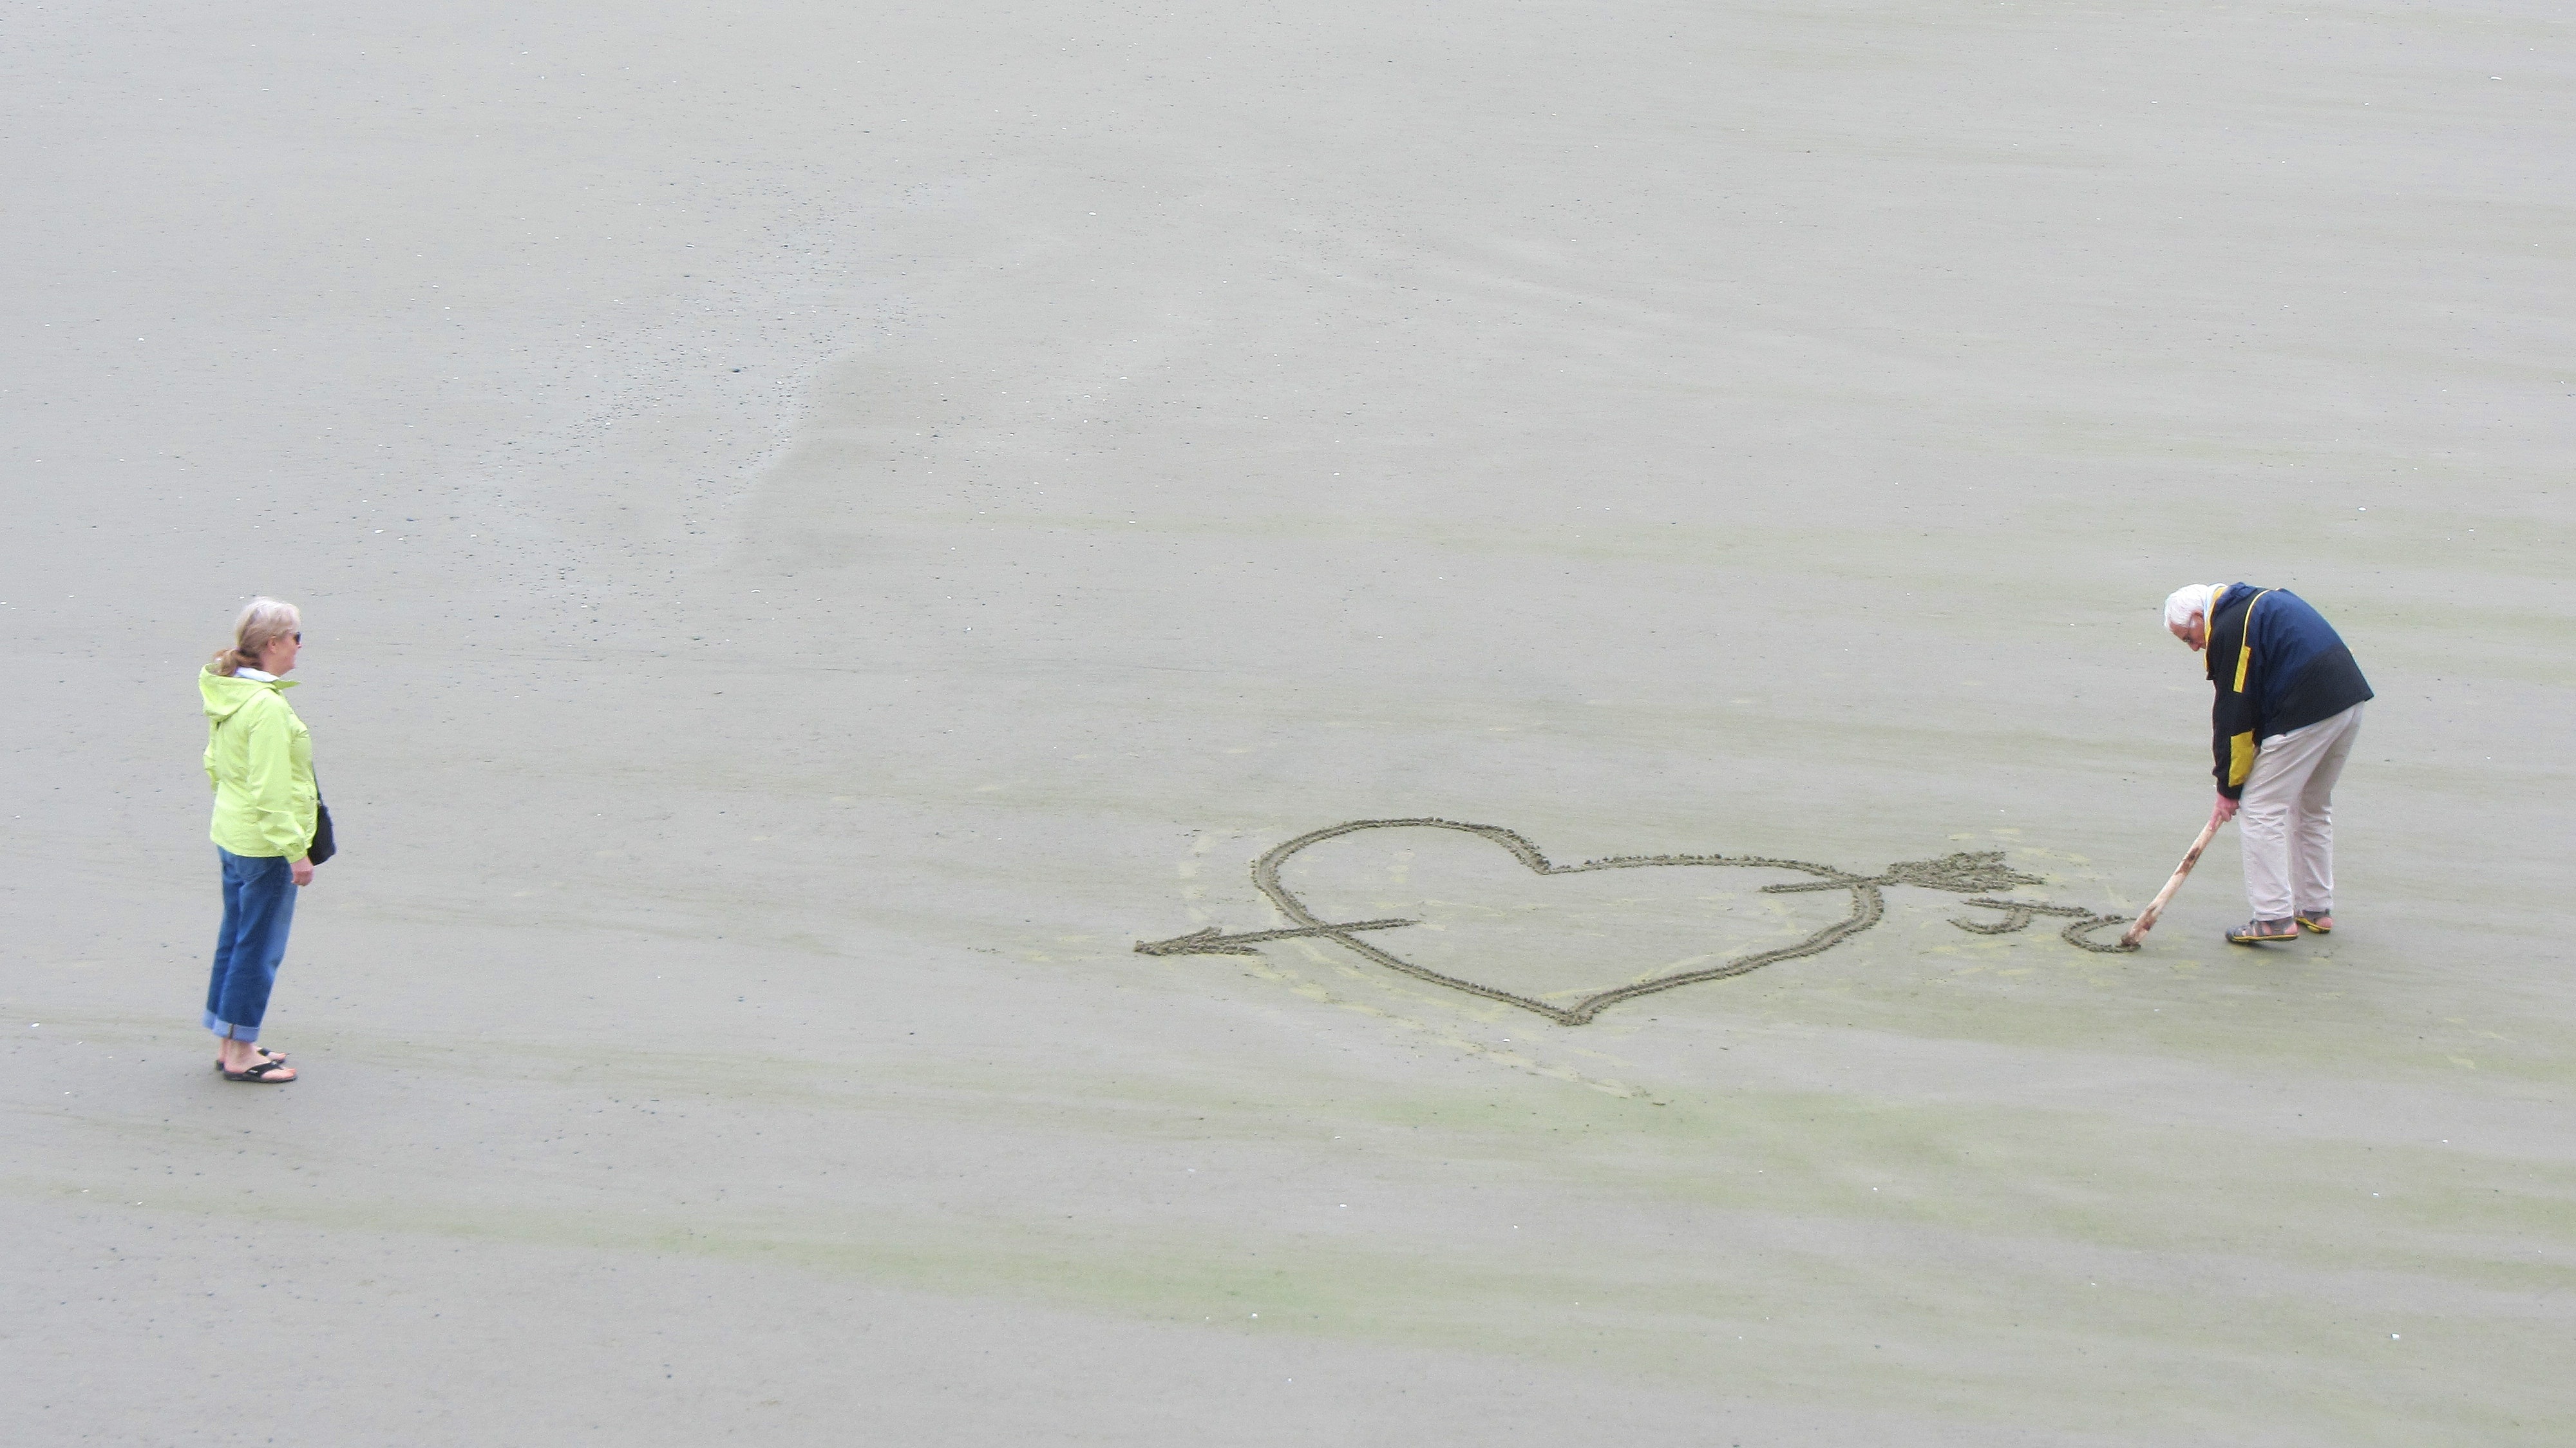
beach, sea, sand, old, love, spring, couple, romantic, wedding, heart shape, happy, sports, passion, senior, oldies, valentine, pension, luck, the heart of, old age, old people, in love